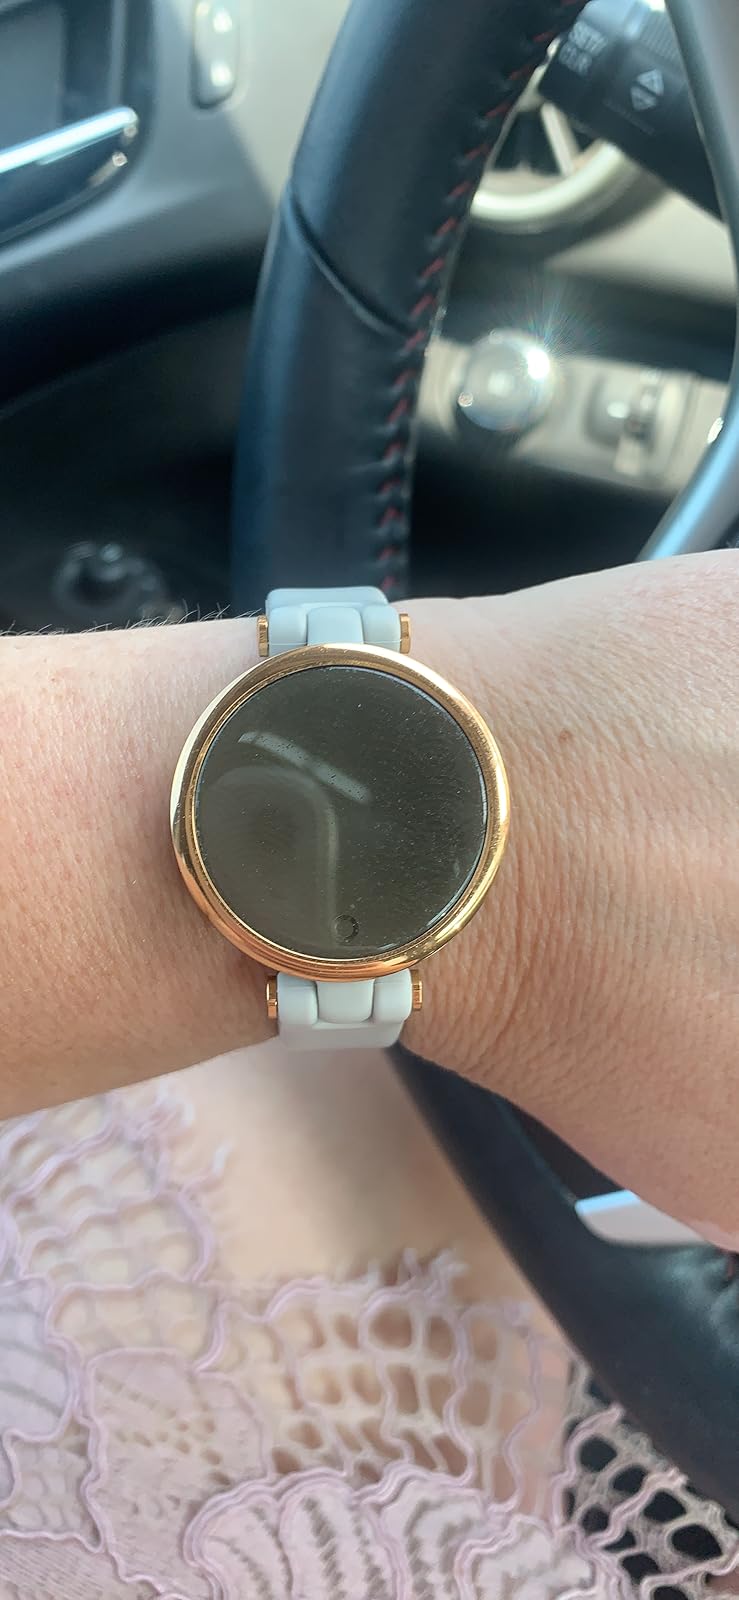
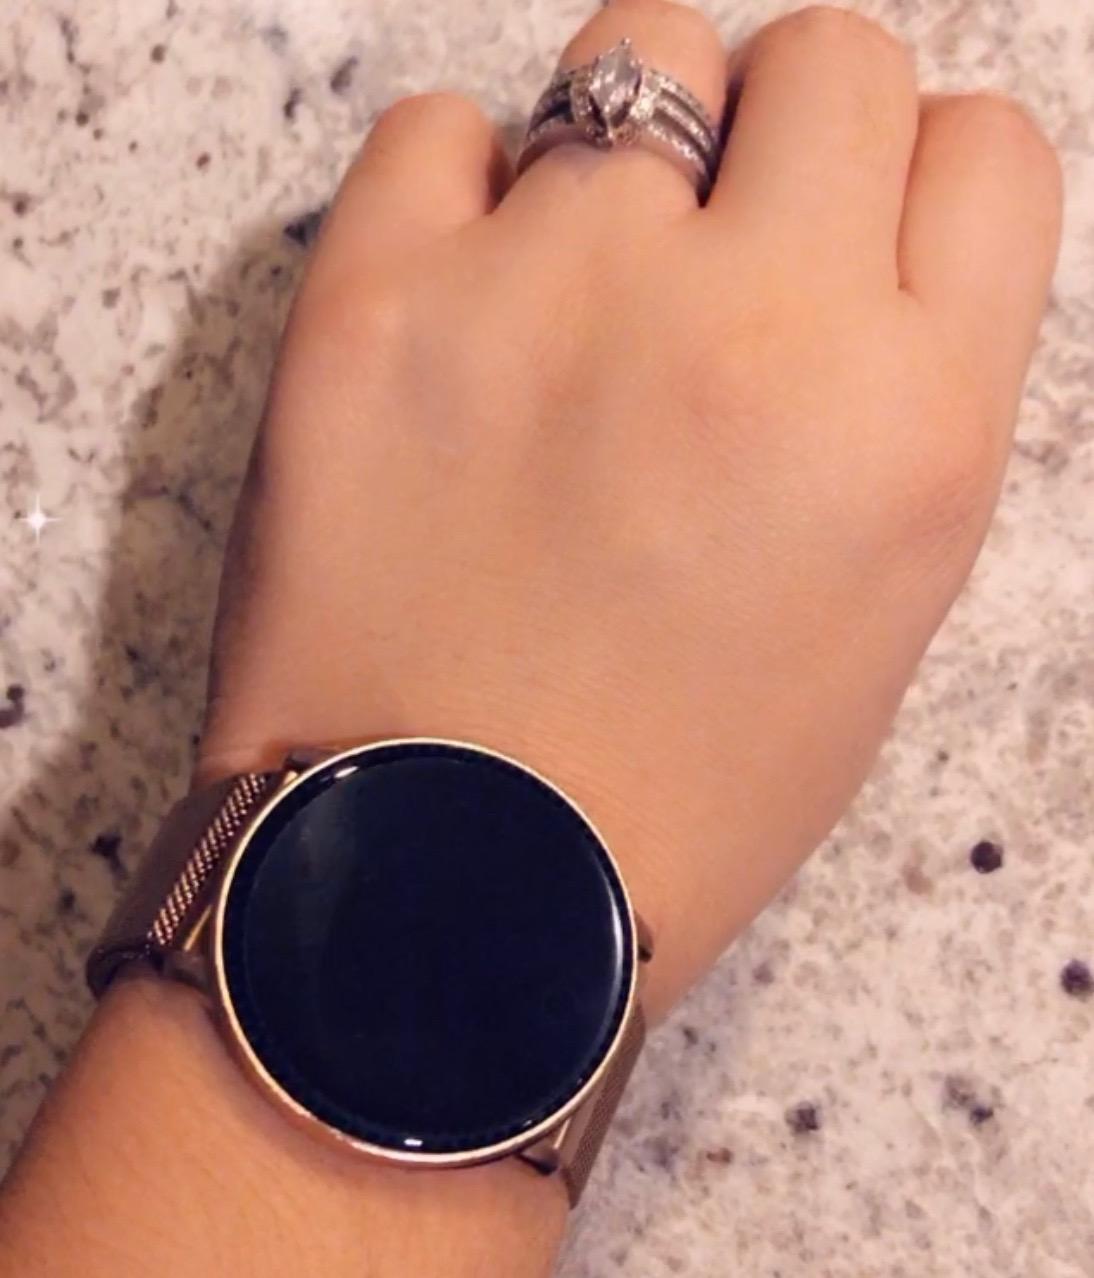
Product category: smartwatch
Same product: no